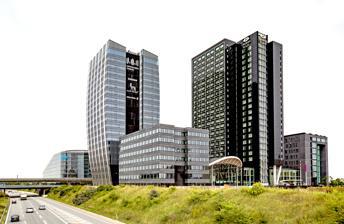
Building: Crowne Plaza Copenhagen Towers
Country: Denmark
Year built: 2015
Danish hotel fully powered by energy from renewable sources Crowne Plaza Copenhagen Towers Hotel chain Crowne Plaza Hotels & Resorts General information Location Denmark Address Ørestads Boulevard, 114 - 118, 2300, København S, Danmark Height 85m Other information Number of rooms 366 Website http://www.cpcopenhagen.dk/ Crowne Plaza Copenhagen Towers is a hotel in the Ørestad city area of Copenhagen . It is renowned for being the first hotel in Denmark that generates all of its power from renewable sources. Location The Crowne Plaza Copenhagen Towers is located in the southern part Ørestad South area of Ørestad, lying just south of the Øresund highway . Design and construction The Copenhagen-based practice Dissing+Weitling , as well as Norman Fosters studio in London were responsible for designing the hotel. It was constructed by Sjælsø . The furniture was bought from Paustian House and many eco-friendly solutions were integrated into the hotel construction. The construction started in 2007 and ended in 2009. The hotel opened on 16 November that same year. Environmental Responsibility Besides being the first carbon dioxide neutral hotel in Denmark, Crowne Plaza Copenhagen Towers is also the first Danish hotel to sign the United Nations Global Compact , implementing socially responsible policies.  The hotel gets its energy from renewable sources, including Northern Europe's largest solar park integrated into the hotel's façade, it uses Denmark's first groundwater-based cooling and heating system. References Wikimedia Commons has media related to Crowne Plaza Copenhagen Towers .